Myra Page

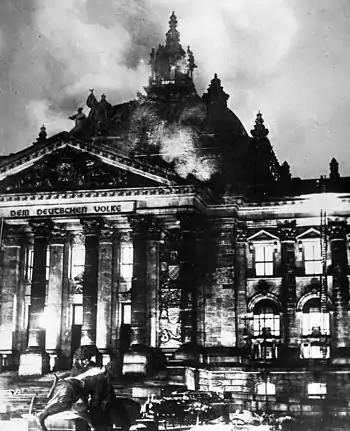
Firefighters struggle to extinguish the Reichstag Fire on February 27, 1933, which endangered the mission of Page's husband John Markey to Germany later that summer

At the end of the 1929–1930 academic year, Page and her husband left Wheaton College. During the 1930s, Page was a political journalist and writer. She wrote for "Southern Workman", "Working Woman", and the CPUSA newspaper "The Daily Worker". In 1931, she became editor for the "New Pioneer" monthly magazine for Communist children (1931–1938), published by Young Communist League USA. She recruited her brother Barham and sister Bert to contribute stories. In May 1931, she traveled with William Z. Foster to hear him advocate that the United Mine Workers union split off from the AFL. Page quarreled with Foster over his position but did cover the strike in the July 1931 issue.